The Overland Limited (1925 film)

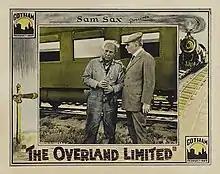

The Overland Limited is a 1925 American silent film, directed by Frank O'Neill and produced by Sam Sax with cinematography by Jack MacKenzie. The story was written by James J. Tynan. The film was released July 14, 1925 in New York.